Schoolcraft Furnace site

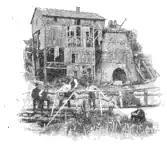
Munising Furnace during operation

Munising was founded in 1850 as a resort village by the Munising Company, but the company's capital was over extended and their plan never came to fruition. Two more companies were formed to develop the Munising Company's assets, but neither prospered. In 1866, Henry Mather and Peter White acting as agents for a group of investors, purchased the land around Munising and created the Schoolcraft Iron Company. A site for the furnace was selected on Munising Creek, about 1100 feet from Munising Bay, and in 1867 construction was started on a furnace. A stack was built from sandstone quarried locally on Grand Island, furnace machinery was brought in from Newburgh, New York, and about 500 people were employed cutting cordwood. The Schoolcraft Furnace was fired the first time on June 28, 1868.